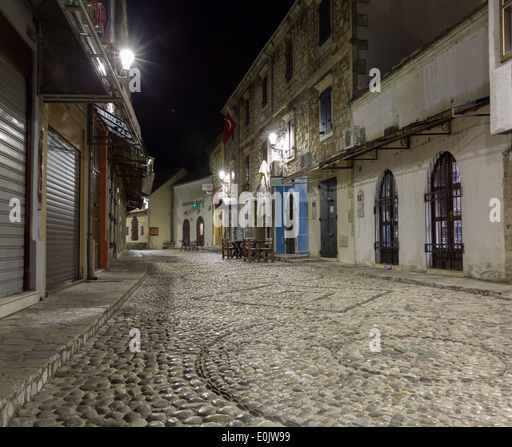
old historic town a night